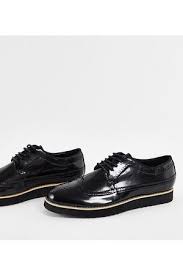
Label: Brogue